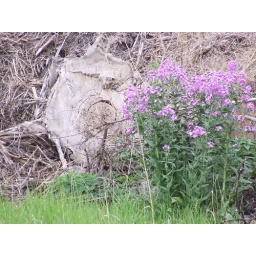
wild flowers by tree stump